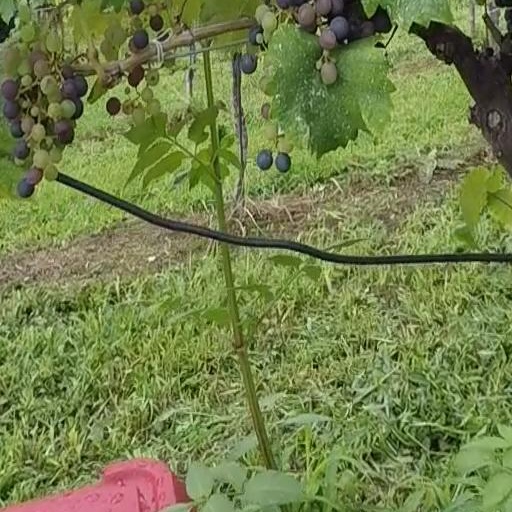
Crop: grape